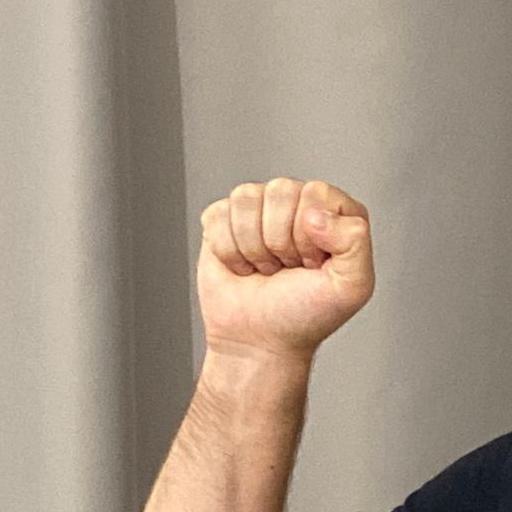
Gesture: fist